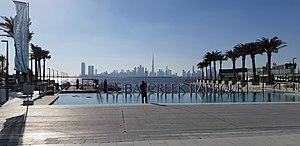
Dubai Creek Tower est une tour d'observation dont la construction a débuté à Dubaï. Sa hauteur finale est tenue secrète, mais devrait dépasser le kilomètre. Le nom officiel de la tour ne sera révélé qu'à son inauguration. Son achèvement, originellement prévu pour l'exposition universelle de 2020, sera retardé, car le projet est actuellement en attente. Pour le moment, seules les fondations sont achevées.